Special Activities Center

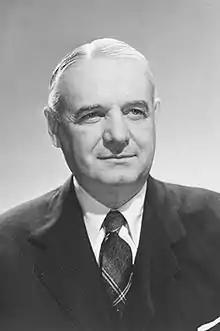
William Joseph Donovan

While the World War II Office of Strategic Services (OSS) was technically a military agency under the Joint Chiefs of Staff, in practice, it was fairly autonomous and enjoyed direct access to President Franklin D. Roosevelt. Major General William Joseph Donovan was the head of the OSS. Donovan was a soldier and Medal of Honor recipient from World War I. He was also a lawyer and former classmate of Roosevelt at Columbia Law School. Like its successor the CIA, the OSS included both human intelligence functions and special operations paramilitary functions. Its Secret Intelligence Division was responsible for espionage, while the Jedburgh teams, a U.S.-U.K.-French collaboration, were forerunners of groups that create guerrilla units, such as the U.S. Army Special Forces and the CIA. The OSS's Operational Groups were larger U.S. units that carried out direct action behind enemy lines. Even during World War II, the idea of intelligence and special operations units not under strict military control was controversial. The OSS operated primarily in the European Theater of Operations and to some extent in the China-Burma-India Theater, although General of the Army Douglas MacArthur was extremely reluctant to have any OSS personnel within his area of operations.